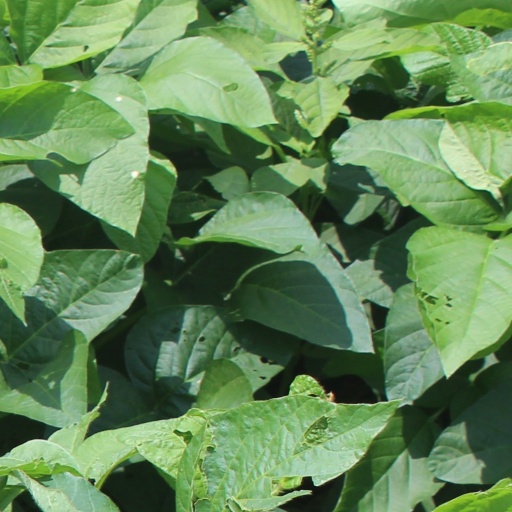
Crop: soybean